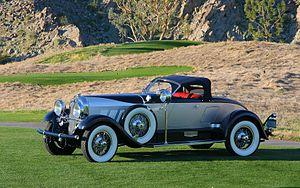
Auburn ou Auburn Automobile Company est un ancien constructeur automobile américain, en activité de 1900 à 1937, à Auburn, dans l'Indiana. La marque est achetée par Errett Cord en 1924, pour en faire, avec Cord Automobile, Duesenberg, et Lycoming Engines, un des plus importants et mythiques groupe de constructeurs de voitures américaines de luxe de l'histoire de l'automobile des années 1930.